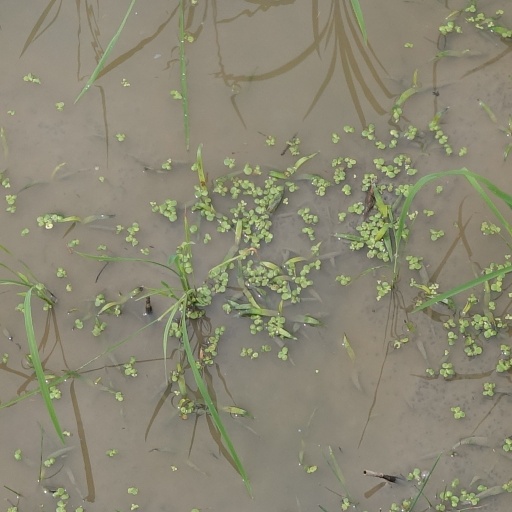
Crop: rice